2015 Cincinnati Bearcats baseball team

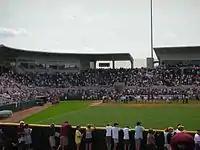
Dudy Noble Field, home field of Mississippi State

Cincinnati was originally scheduled to compete in a tournament at the USA Baseball National Training Complex in Cary, North Carolina, from February 27 – March 1, but inclement weather forced the Bearcats to schedule a three-game series against in Emerson, Georgia. Over the three-game series, the Bearcats were again swept, marking their third straight weekend series sweep to open the season, and nine straight losses following a neutral site win over Miami (OH). The closest Cincinnati came to a win in the series was in the final game, in which the Bearcats allowed five runs in the thirteenth inning in the loss.